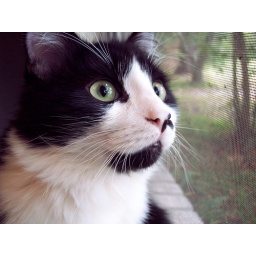
Snapped a picture when Kitty was watching a bird in a tree outside.